Sammy Winder

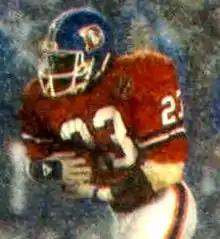
Winder with the Denver Broncos in 1984

Sammy Winder (born July 15, 1959) is an American former professional football player who was a running back in the National Football League (NFL), spending his entire career with the Denver Broncos from 1982 to 1990. The son of a farmer, Winder played his high school football at Madison-Ridgeland High School in his hometown of Madison, Mississippi. Winder later played his collegiate football at The University of Southern Mississippi.